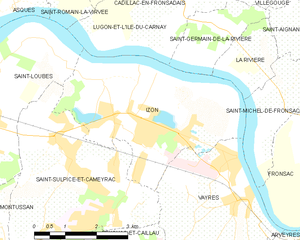
Izon est une commune française du Sud-Ouest de la France située dans le département de la Gironde, en région Nouvelle-Aquitaine.